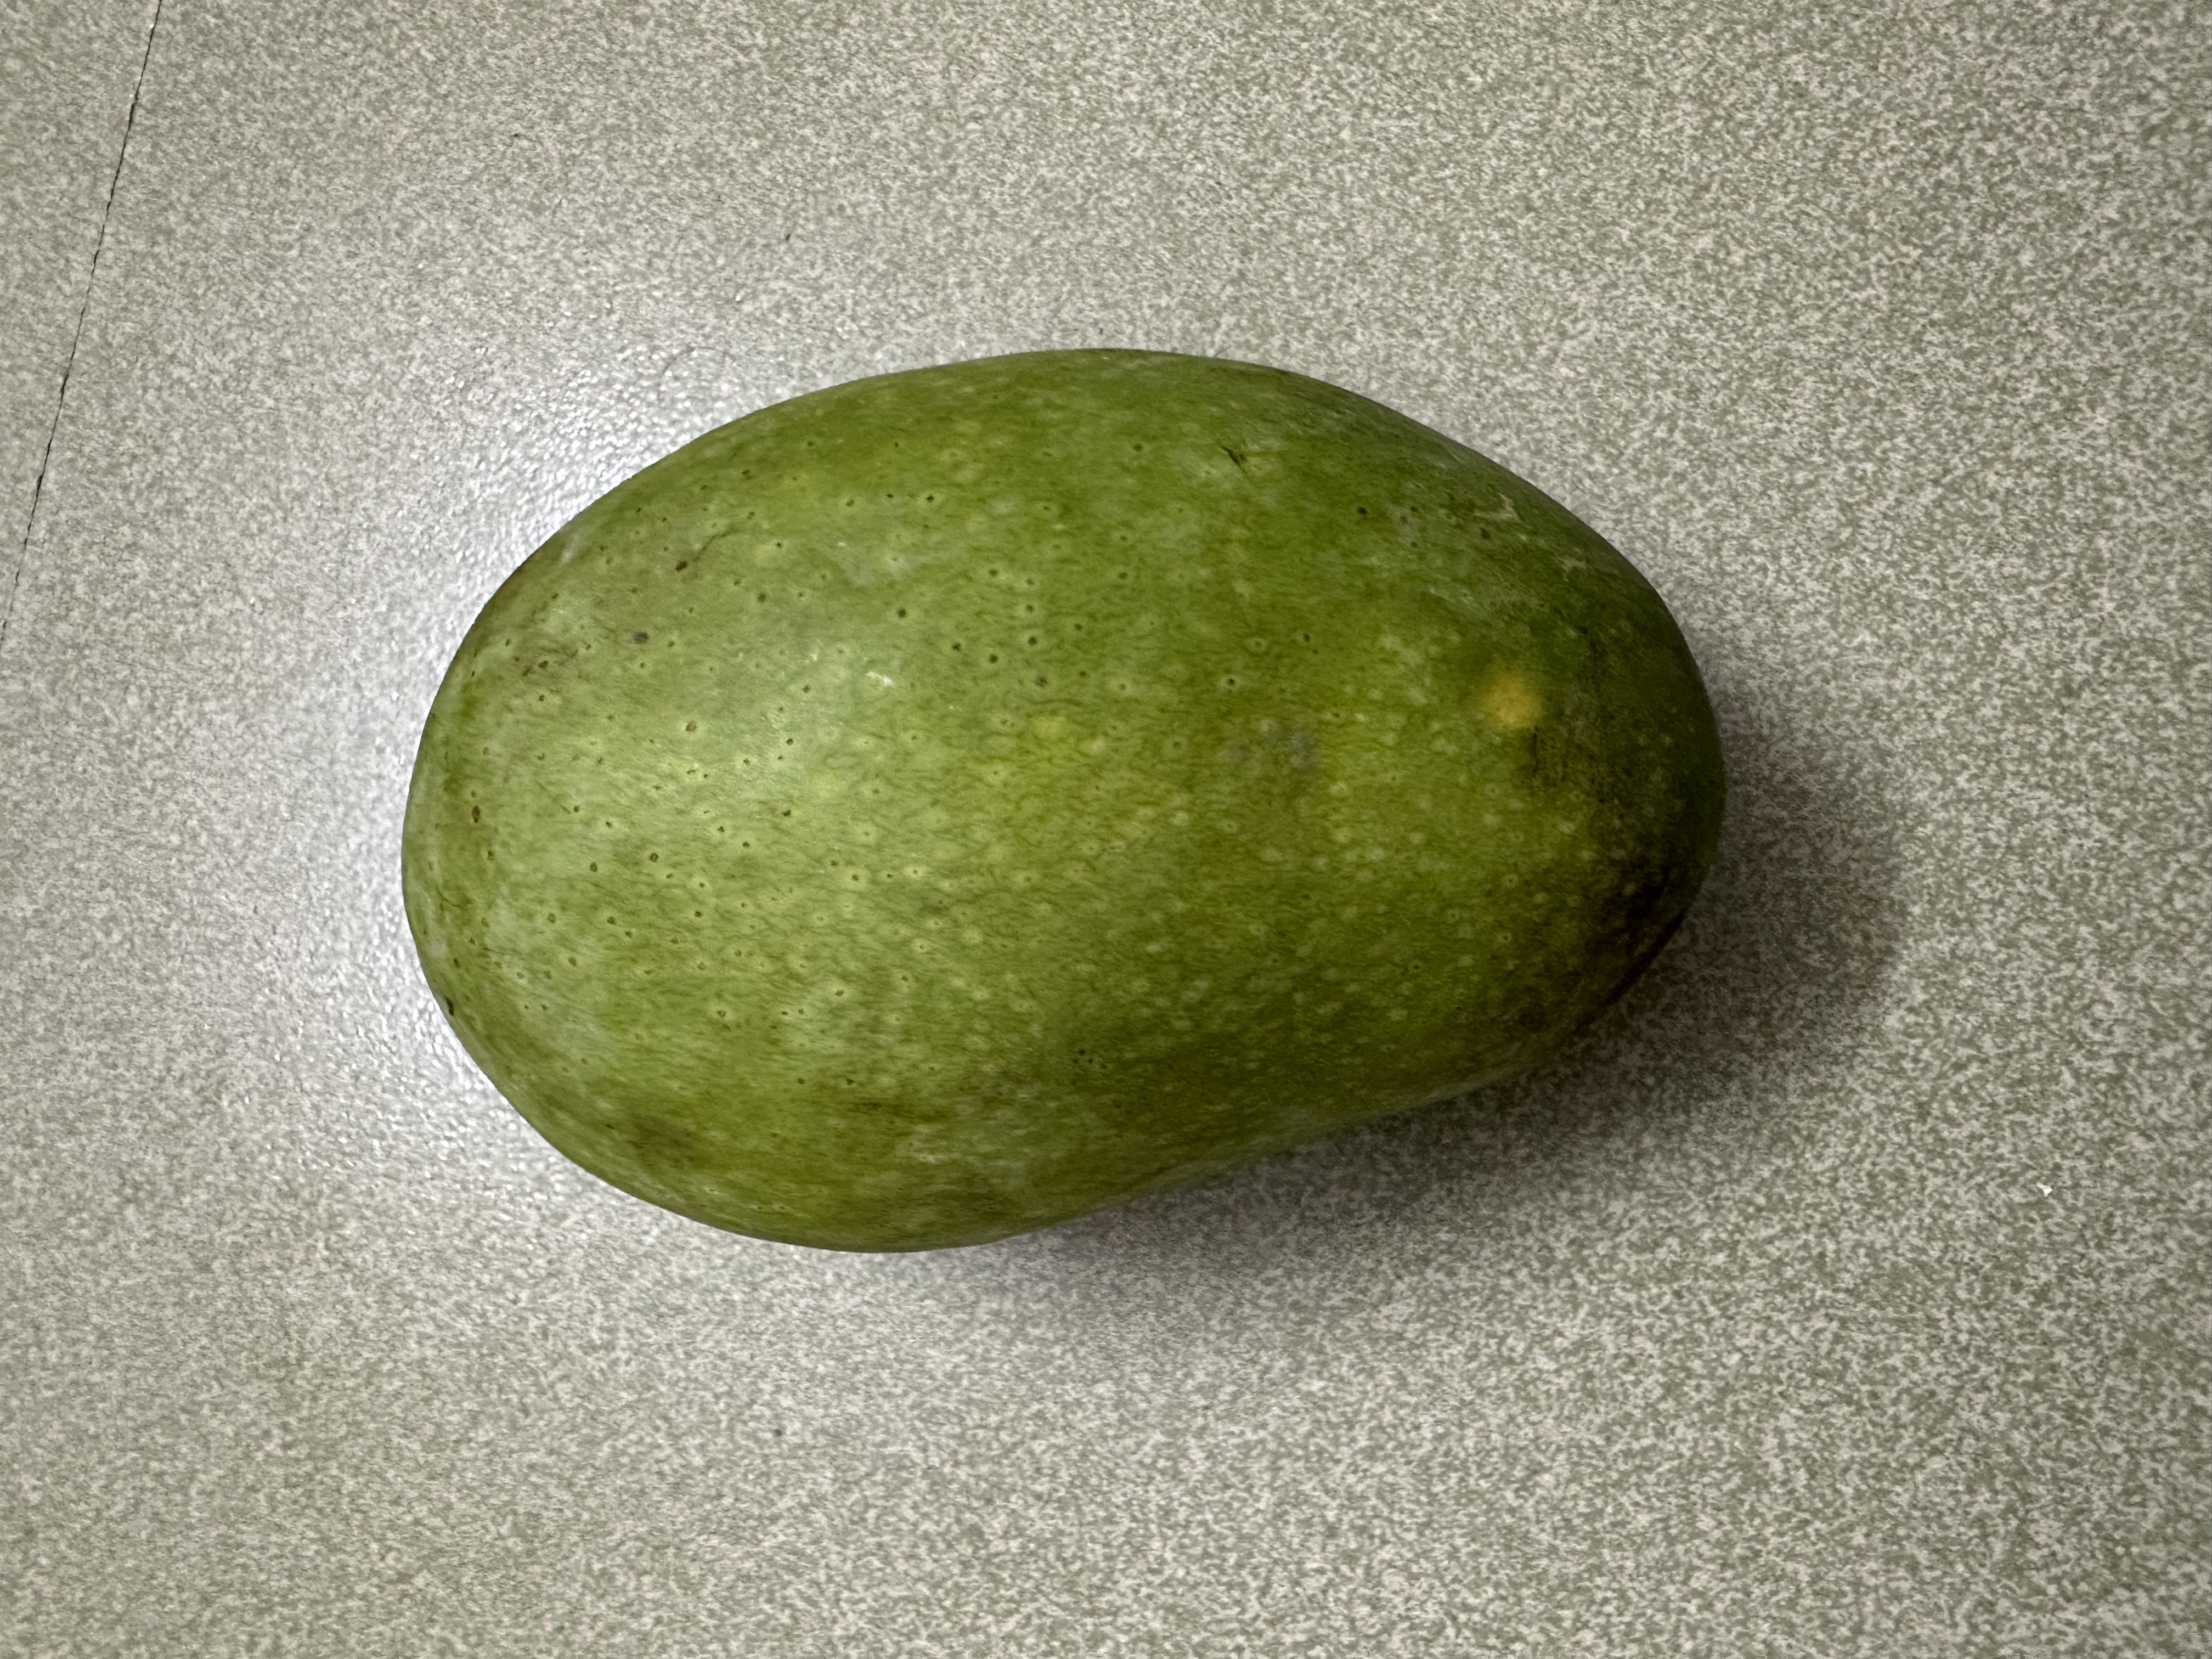
Mango variety: Fazlee